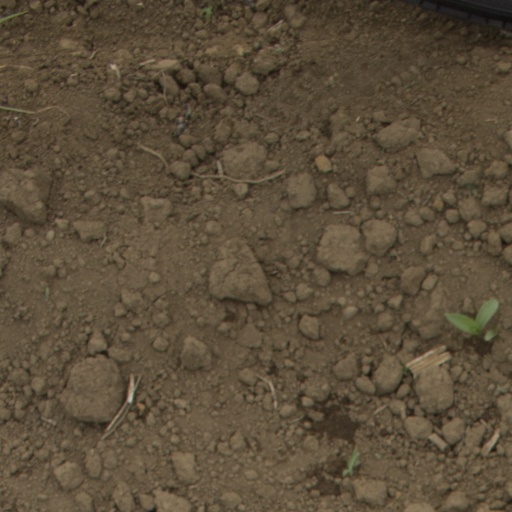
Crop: Jerusalem artichoke